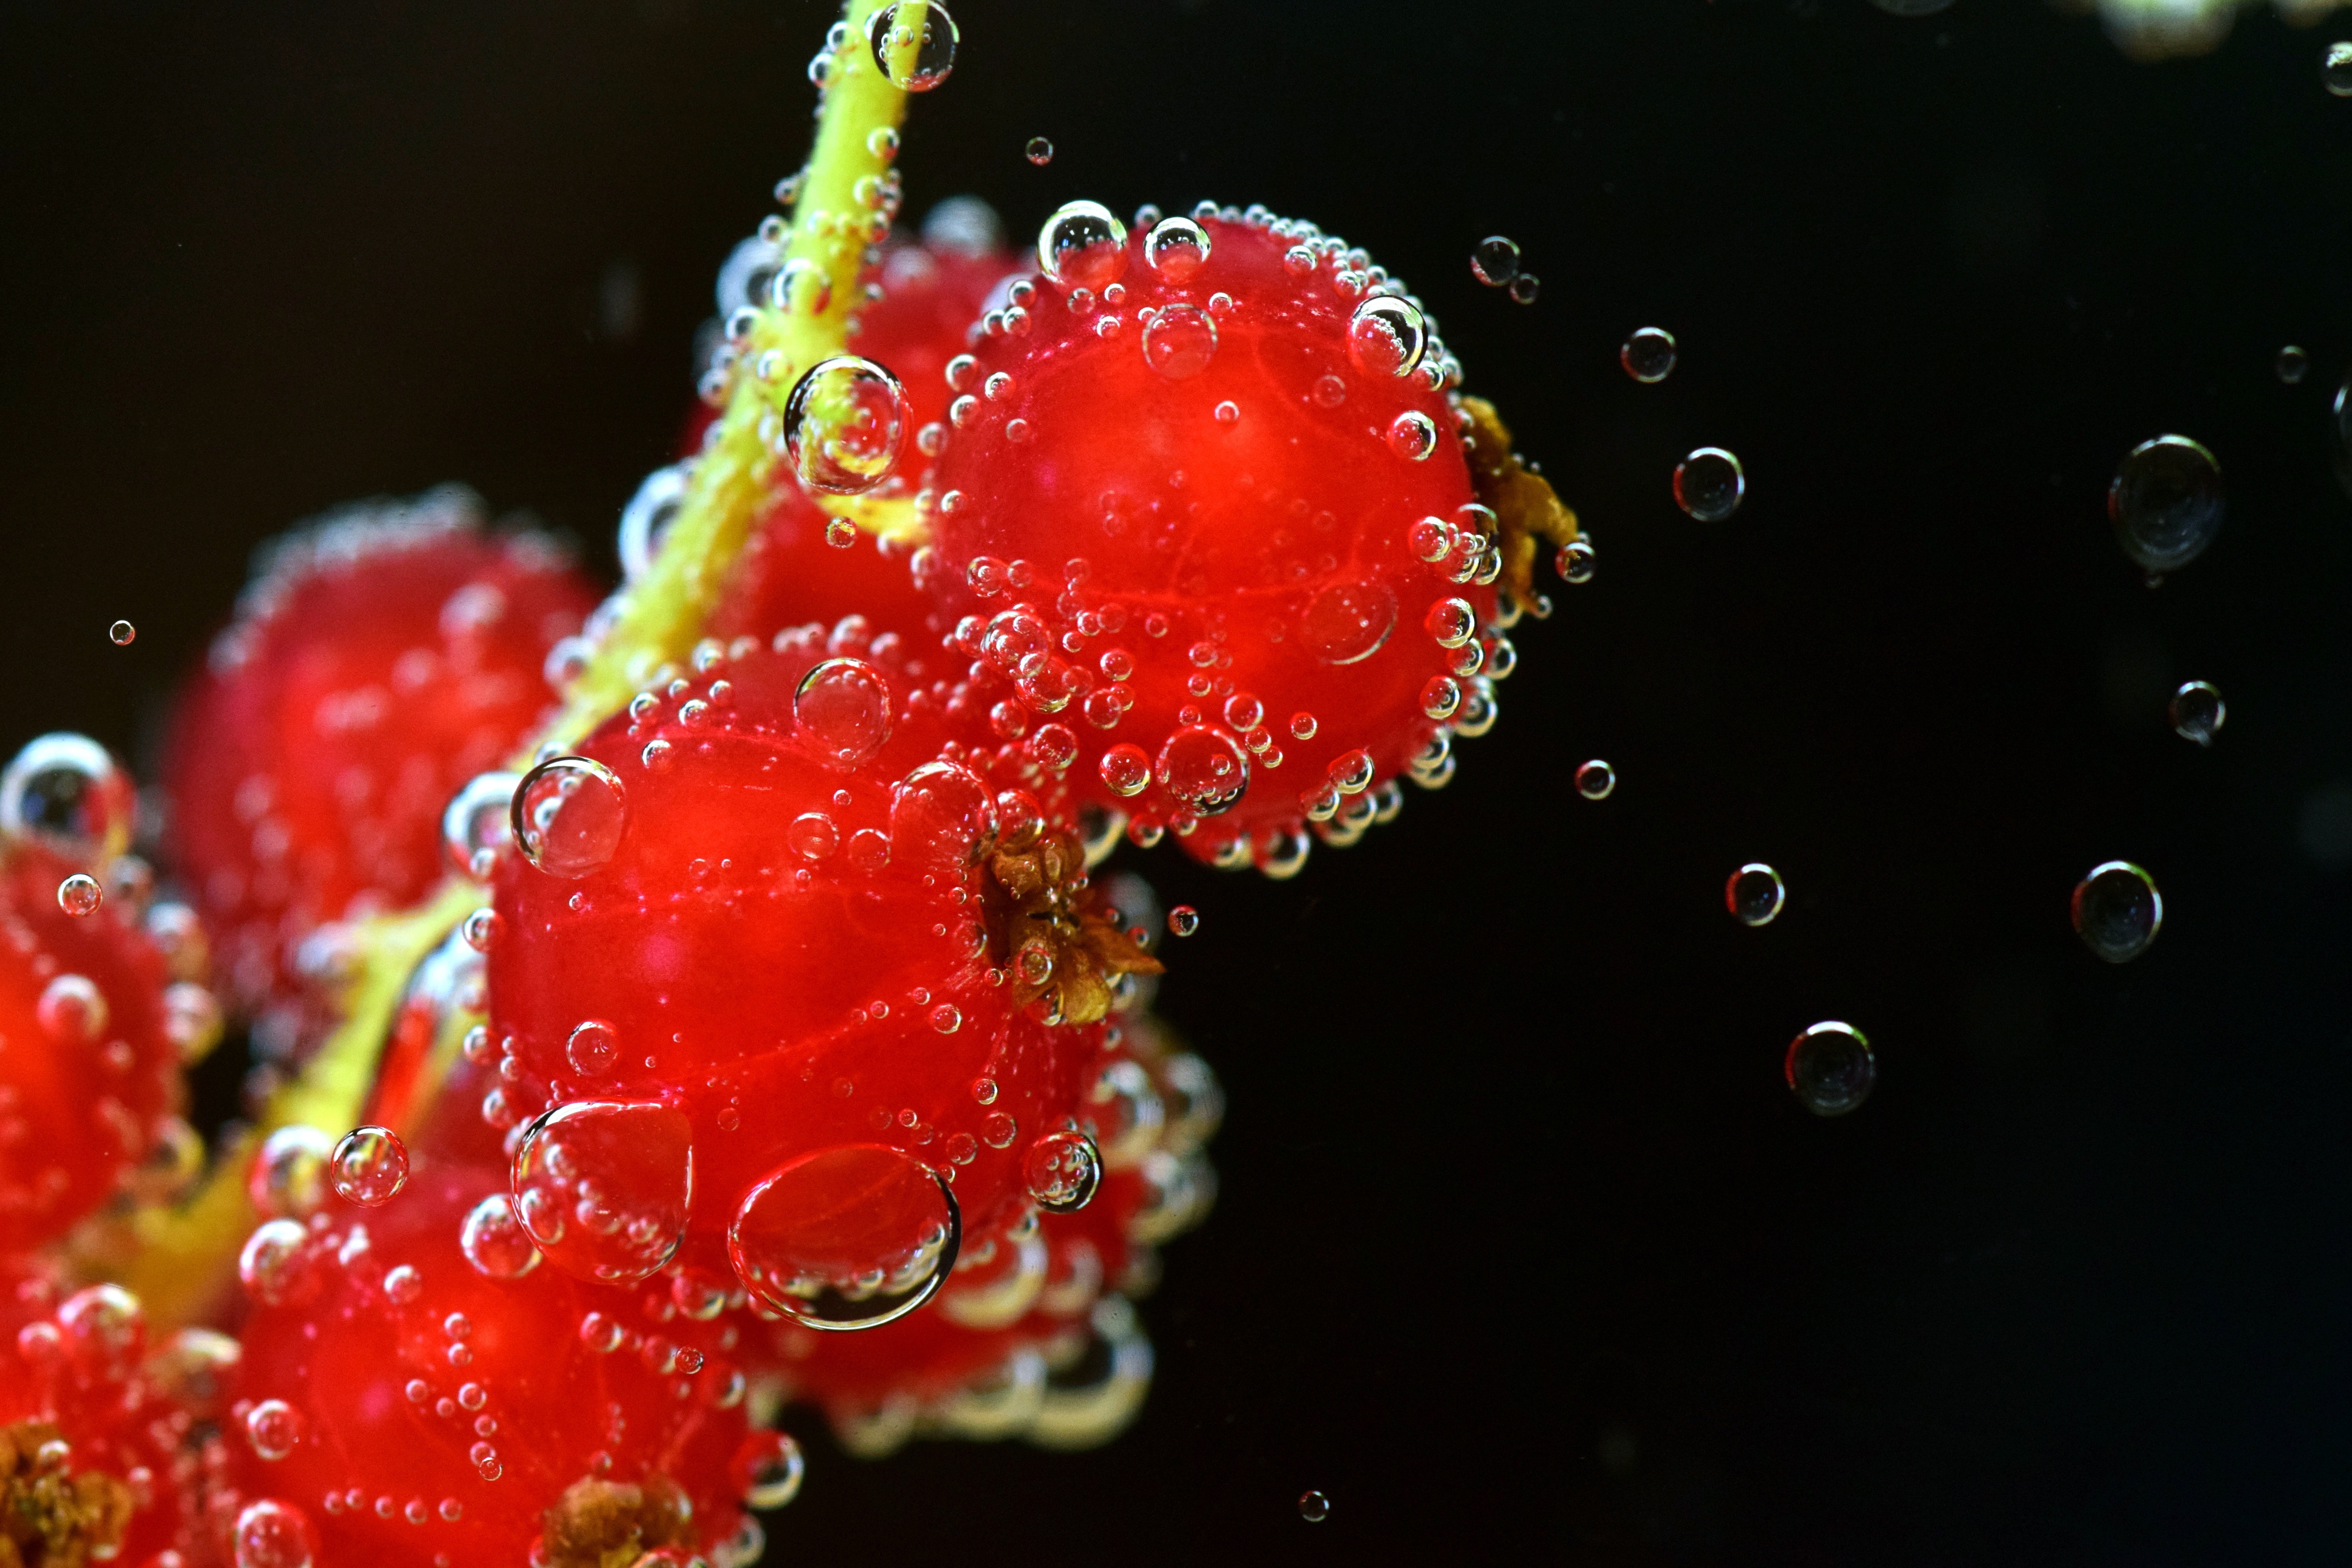
berry, fruit, frutti di bosco, plant, organism, seedless fruit, macro photography, raspberry, currant, marine biology